2014 Women's Junior World Handball Championship

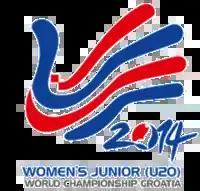

The 2014 IHF Women's Junior World Championship was the 19th edition of the tournament and took place in Croatia from 28 June to 13 July 2014.